A Simple Response to an Elemental Message

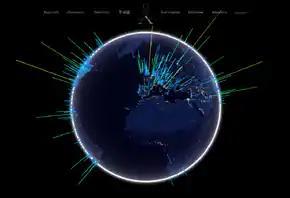
Globe depicting transmission contributors

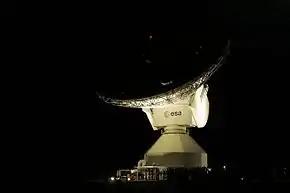
Cebreros Deep Space Tracking Station, 10th Oct

While the transmission may be intercepted by an ETI en route to Polaris, besides the image archive, the contents may not be decipherable. In addition to this, the transmission rate was very high, ~256 kbit/s at a transmitting power of 19.953 kW. This transmission was also the last initiative to utilise the frequency of 7168.0089310 MHz, the bandwidth formerly dedicated to ESA's Rosetta Mission.